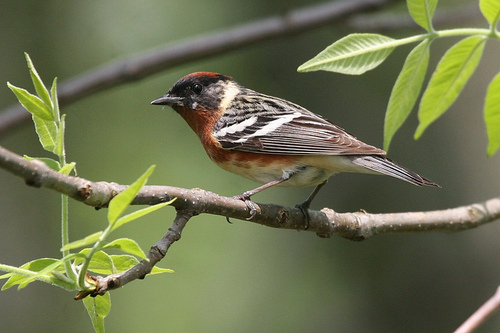
this bird has a white belly, a brown breast and throat and a black head with a brown crown.
this bird is brown, black, and white in color with a small black beak and black eye rings.
this bird is black with red and white and has a very short beak.
this bird has two white wing bars on its dark brown secondaries and rust colored patches on its crown and throat.
the birds has a brown crown, throat and breast with its wings in black and white color.
this bird has a black cheek patch on its brown head, while its belly is white and its wings are a mix of brown, black, and white.
this bird is black with red and white and has a long, pointy beak.
this bird is black, white, and brown in color, with a black beak.
this bird has a red crown as well as a black bill
this bird has brown and black wings with white wingbars, a red spot on its crown and a brown throat.
Species: Bay Breasted Warbler